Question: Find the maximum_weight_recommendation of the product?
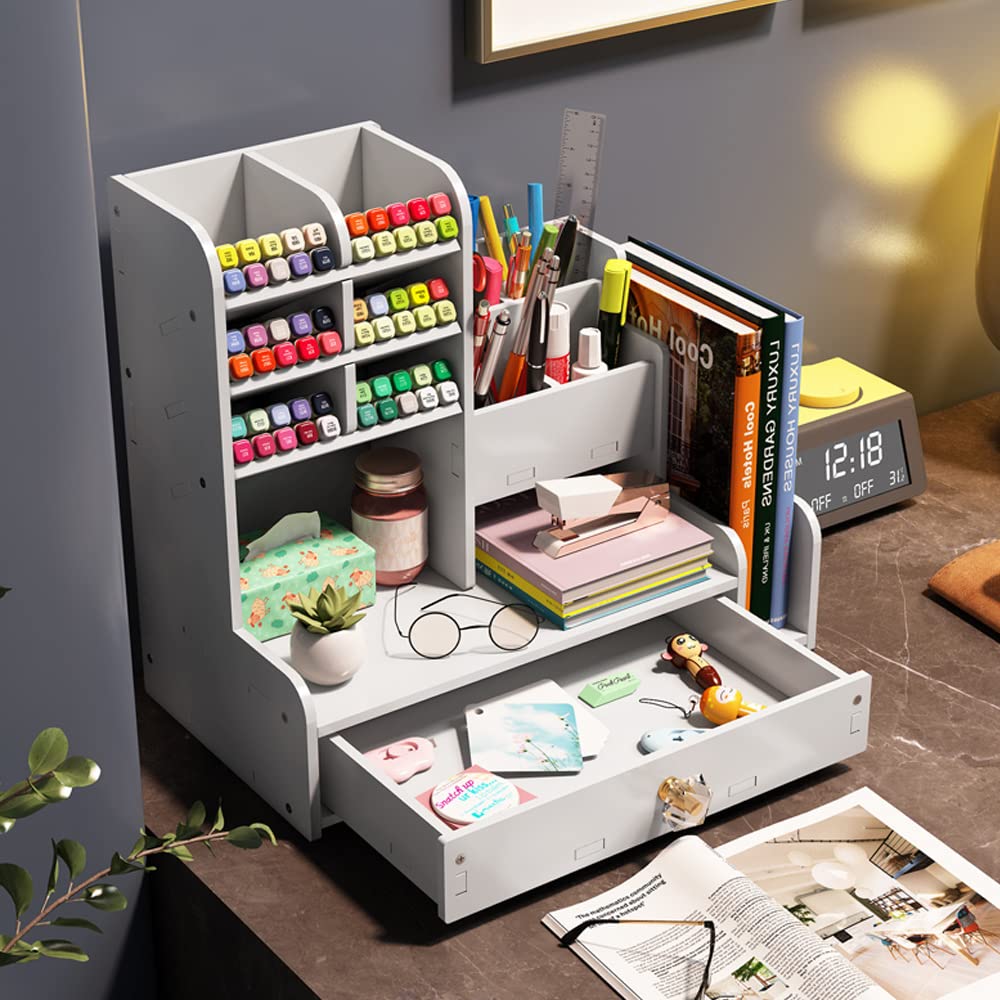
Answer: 3.0 gram